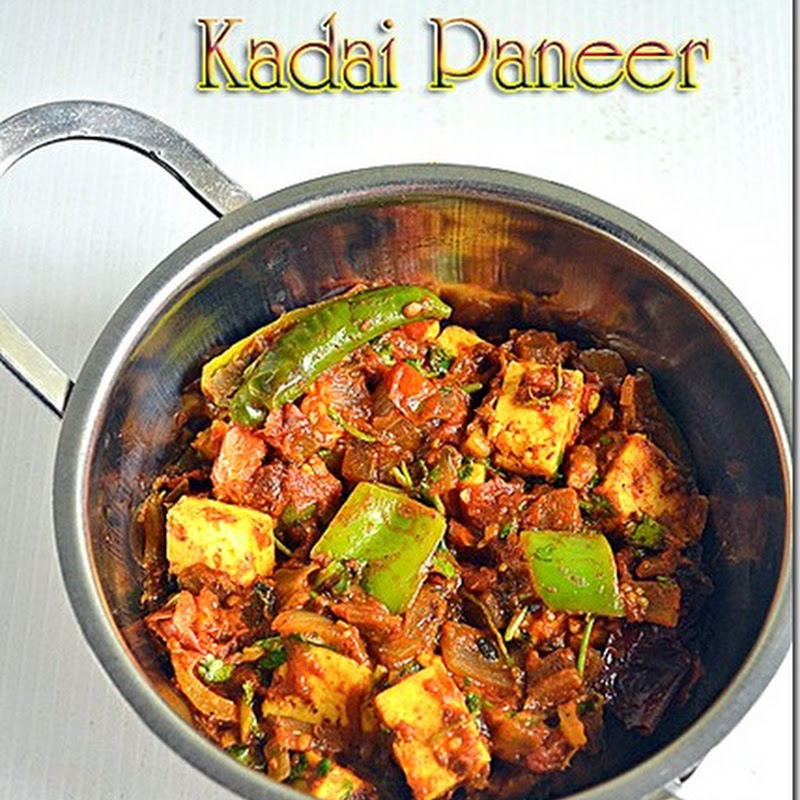
Dish: kadai_paneer